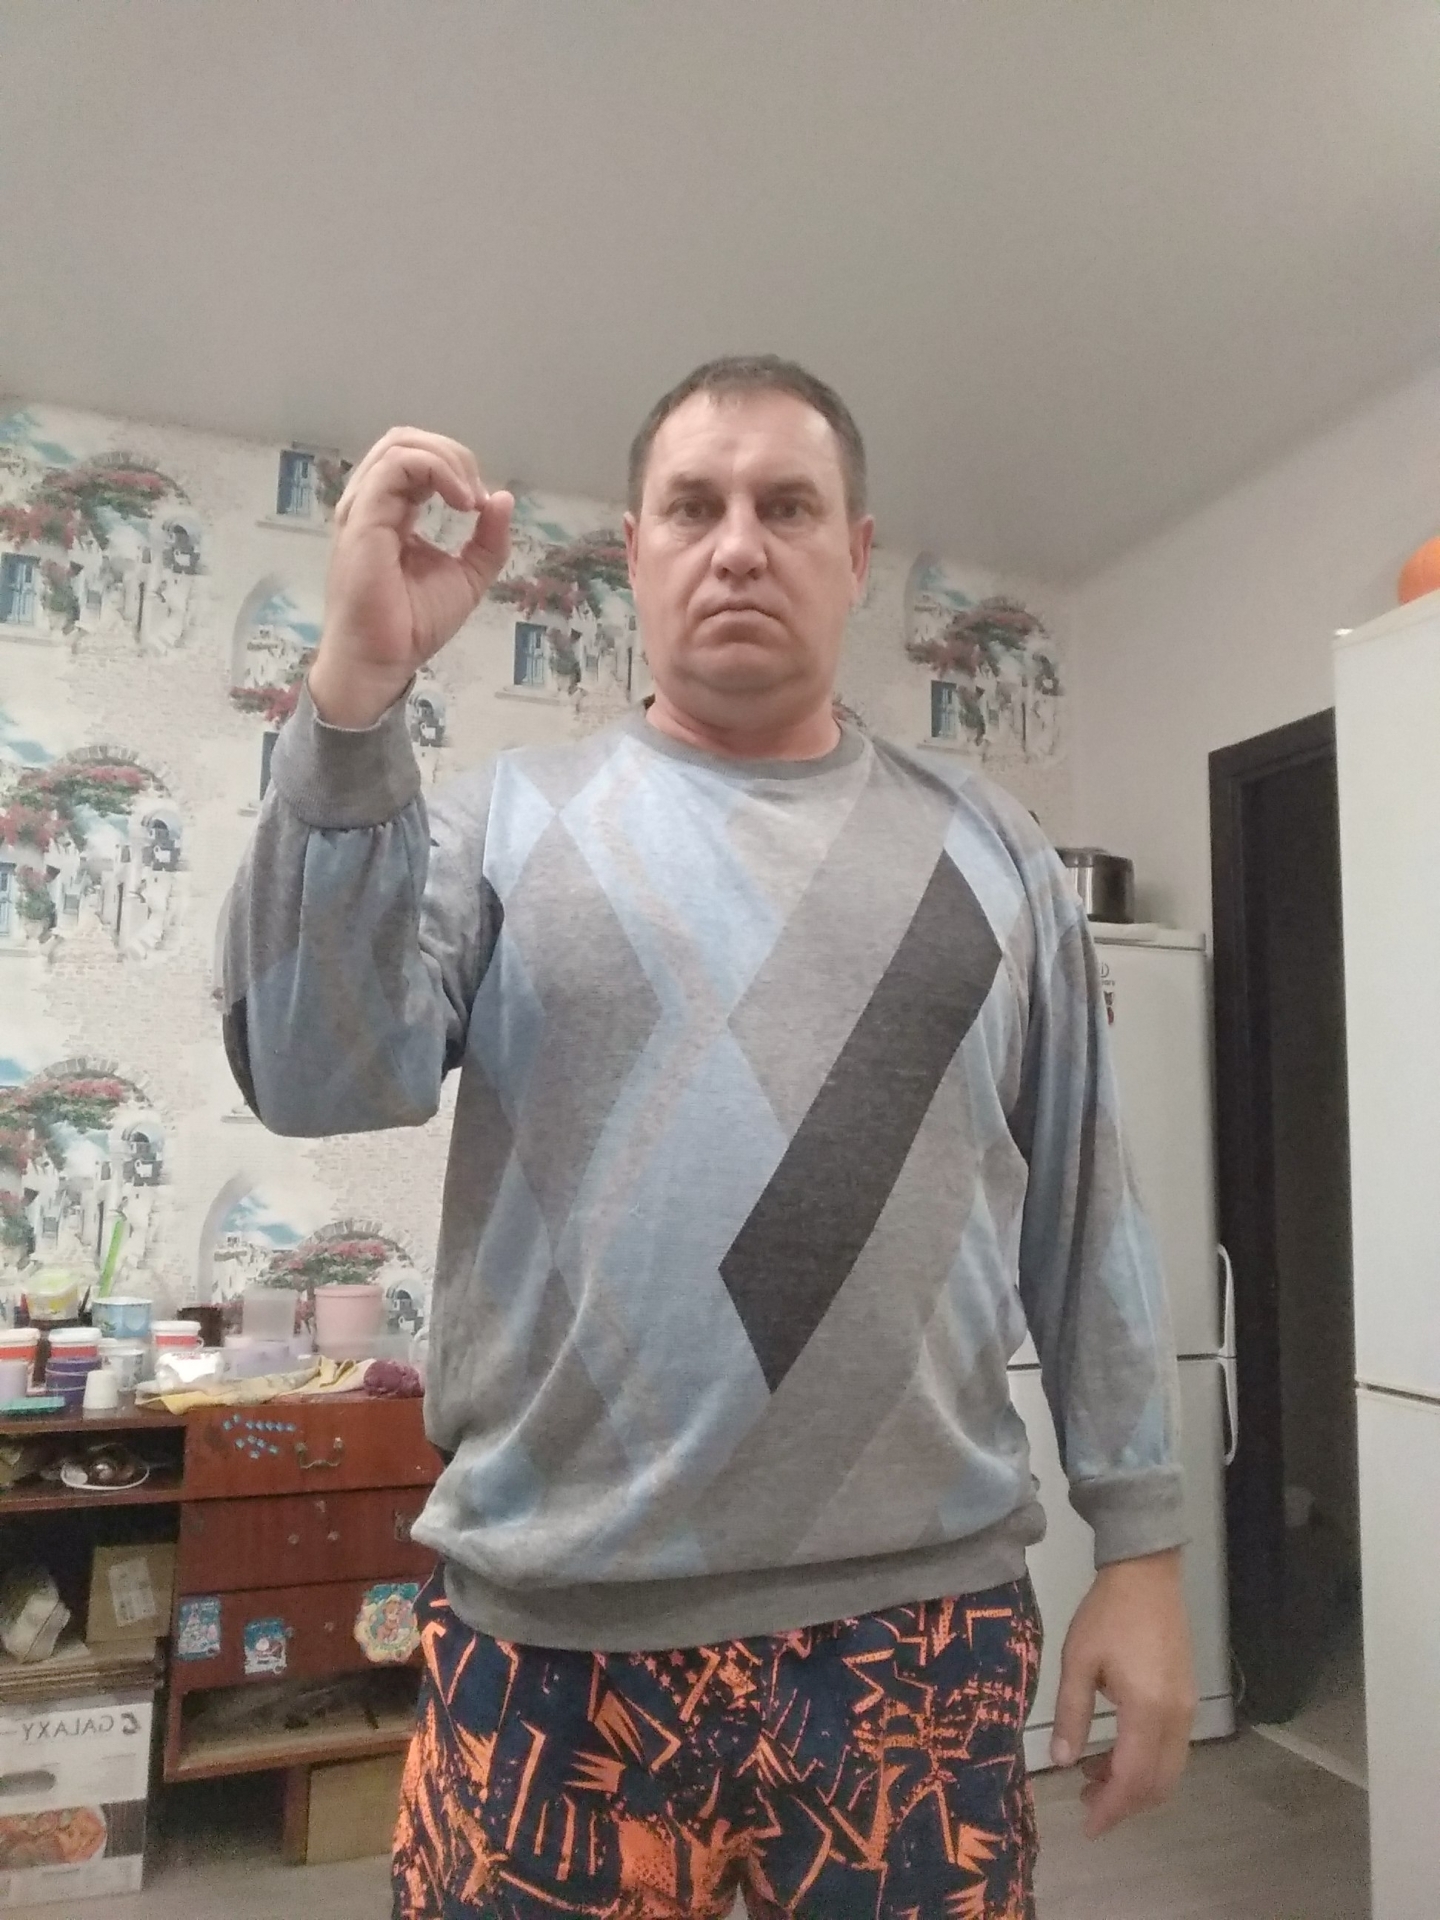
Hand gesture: grip